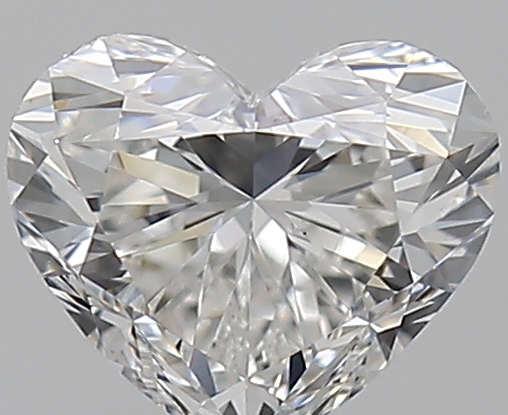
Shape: heart
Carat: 0.5
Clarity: VS2
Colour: G
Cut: EX
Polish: EX
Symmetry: VG
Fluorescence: N
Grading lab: GIA
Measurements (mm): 4.57 x 5.43 x 3.28